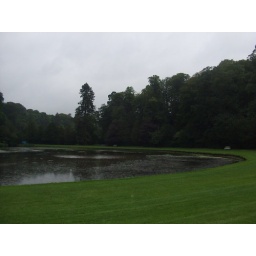
A lake in the water gardens